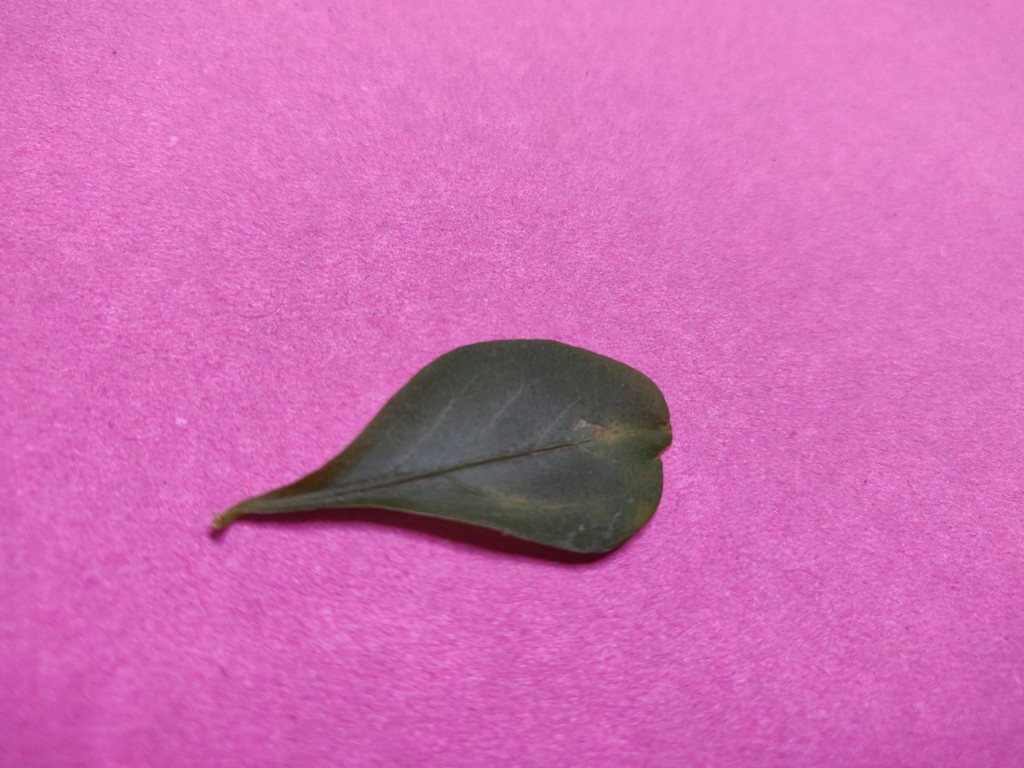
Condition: Unhealthy
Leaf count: single
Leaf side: front